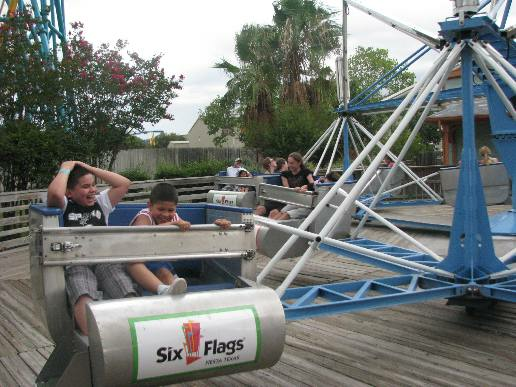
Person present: Yes